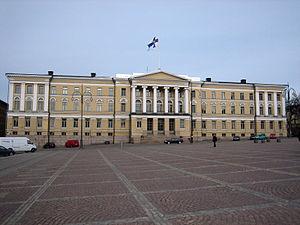
Le bâtiment principal de l’Université d’Helsinki est un bâtiment situé sur la Place du Sénat à Helsinki en Finlande.
Le Campus du centre-ville est l'un des quatre campus de l'Université d'Helsinki.
Le musée de l'université d'Helsinki est le musée de l'Université d'Helsinki.